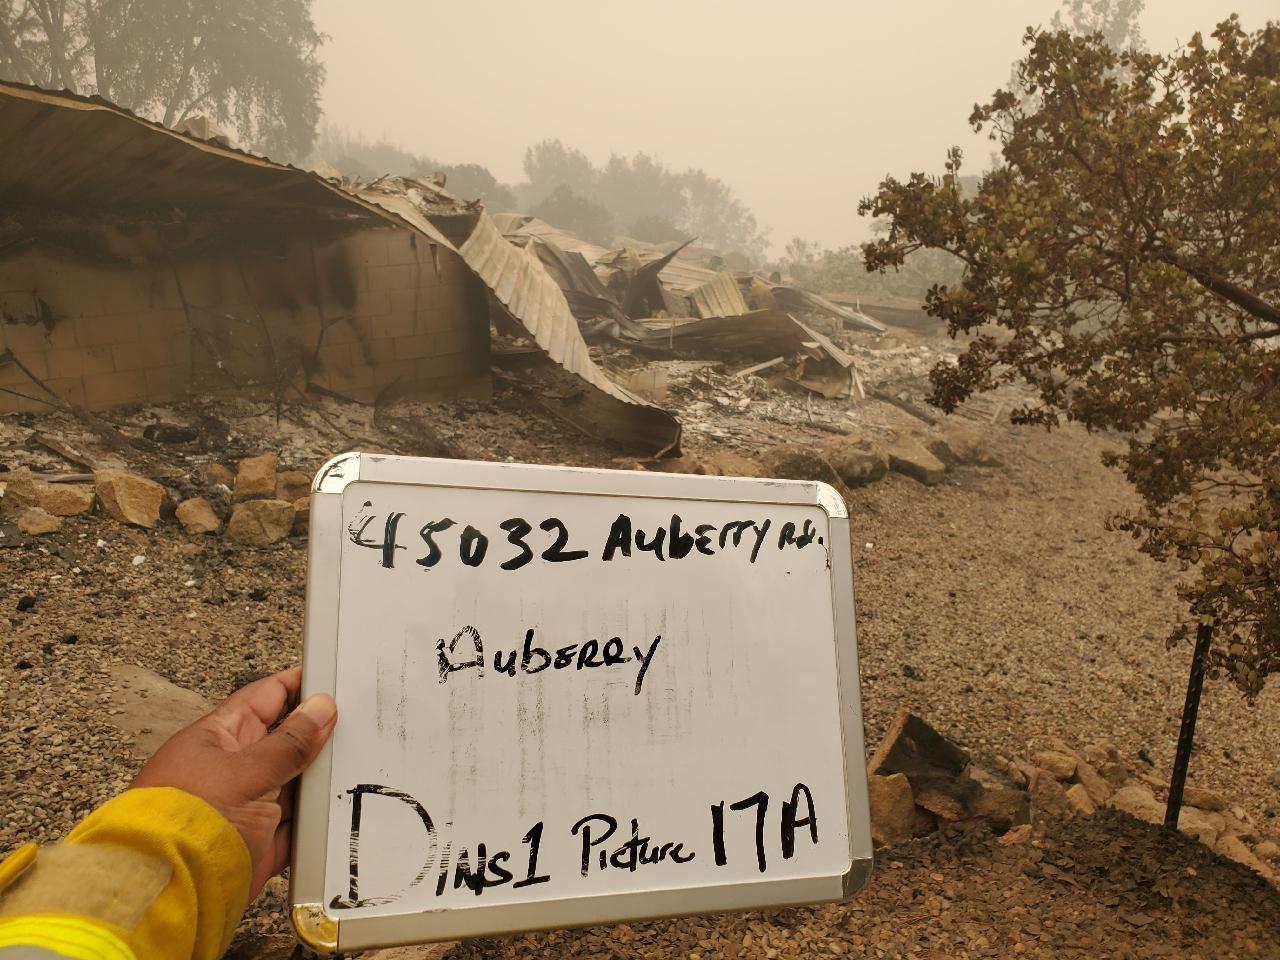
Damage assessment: destroyed